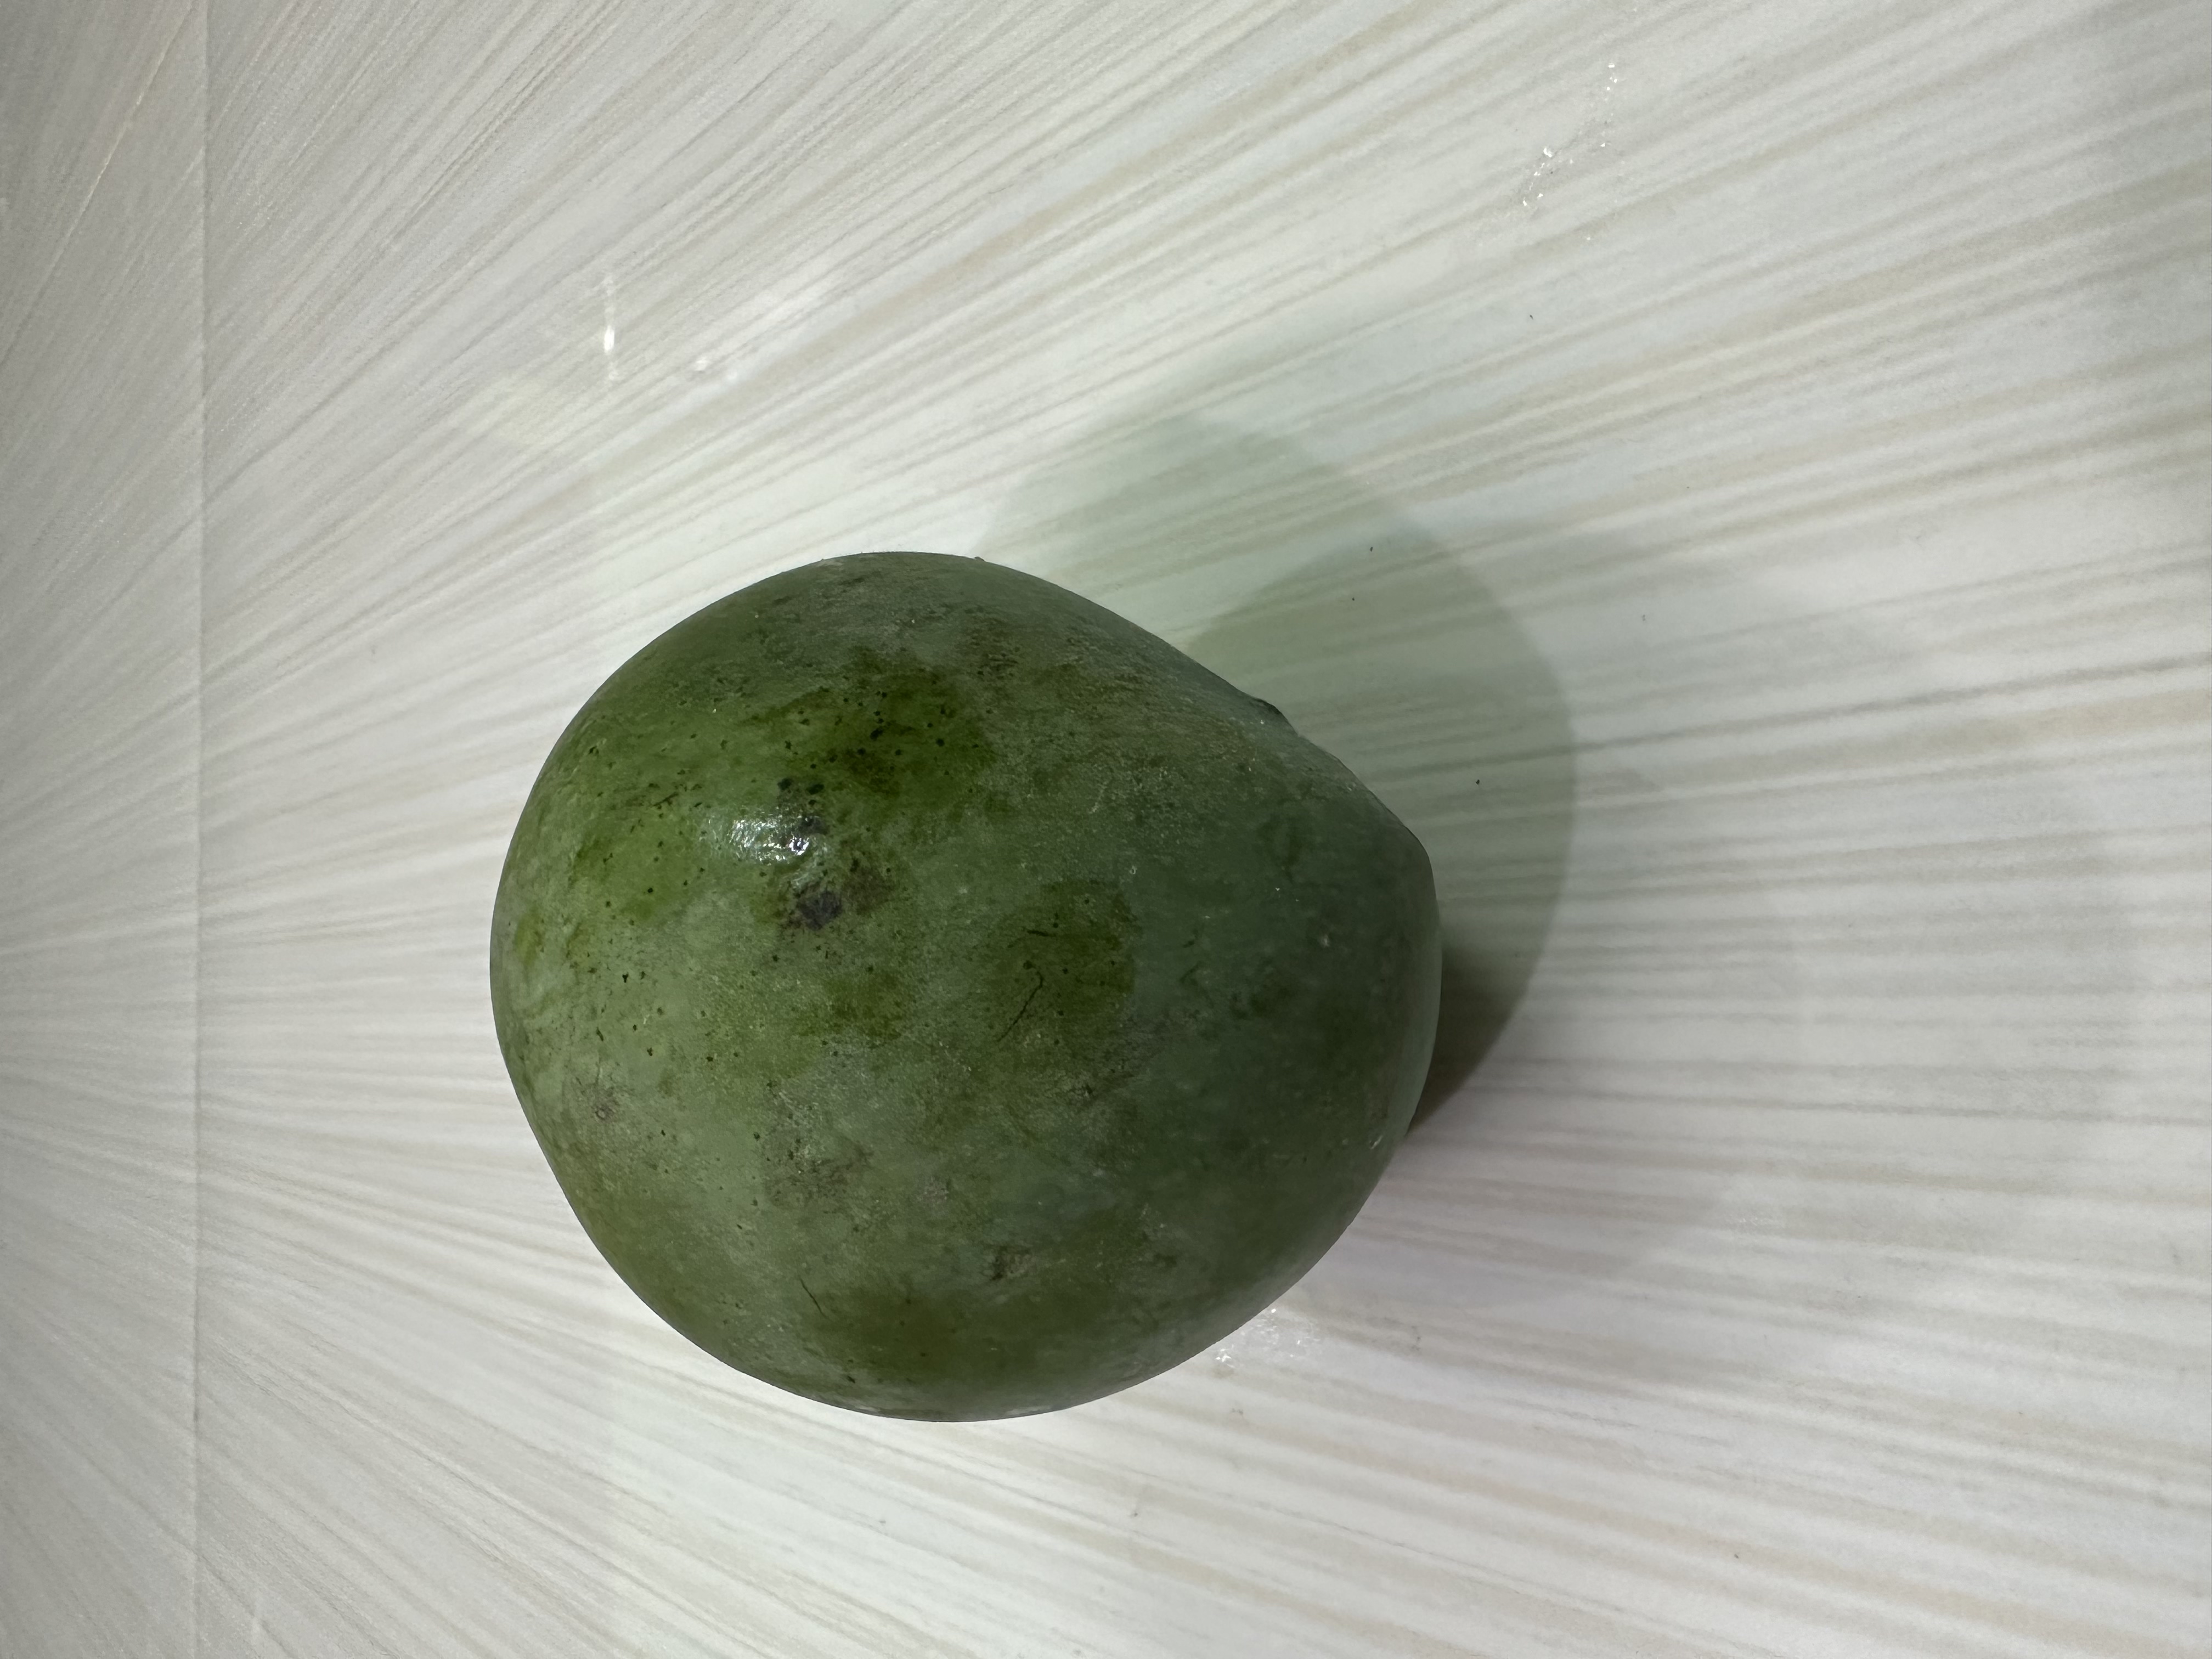
Mango variety: Harivanga